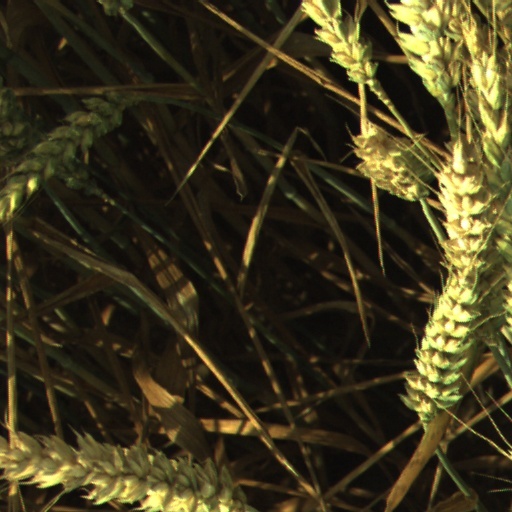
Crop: wheat